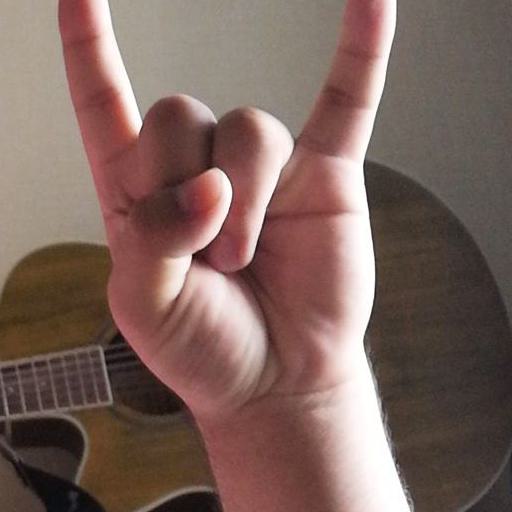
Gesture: rock